2024 UEFA Europa League final

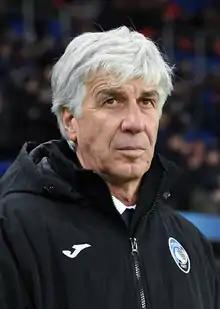
Atalanta manager Gian Piero Gasperini guided his team to their second major trophy, as well as his first.

Bayer Leverkusen qualified for the Europa League group stage by finishing 6th in the 2022–23 Bundesliga, due to RB Leipzig winning the 2022–23 DFB-Pokal while also qualifying for the Champions League based on league position, meaning the Europa League place was passed down to sixth place. Leverkusen were drawn into Group H alongside reigning Azerbaijan Premier League champions Qarabağ, Eliteserien fifth-place team Molde, and Allsvenskan third-place team BK Häcken.